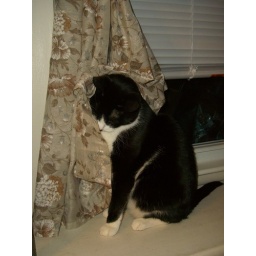
No idea what he was doing. He was just standing there under the curtain for 20 minutes.